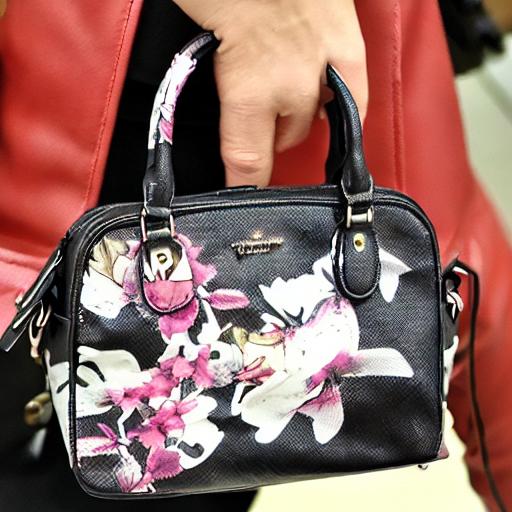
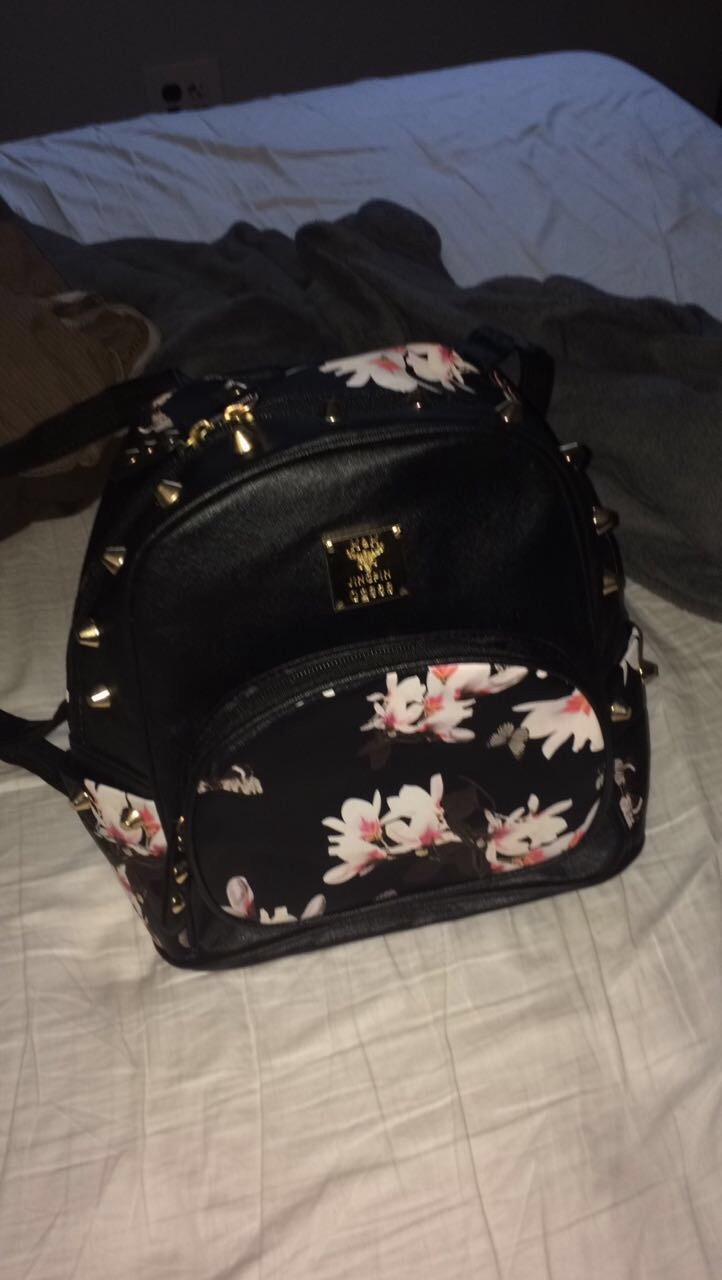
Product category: accessories_handbag
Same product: no